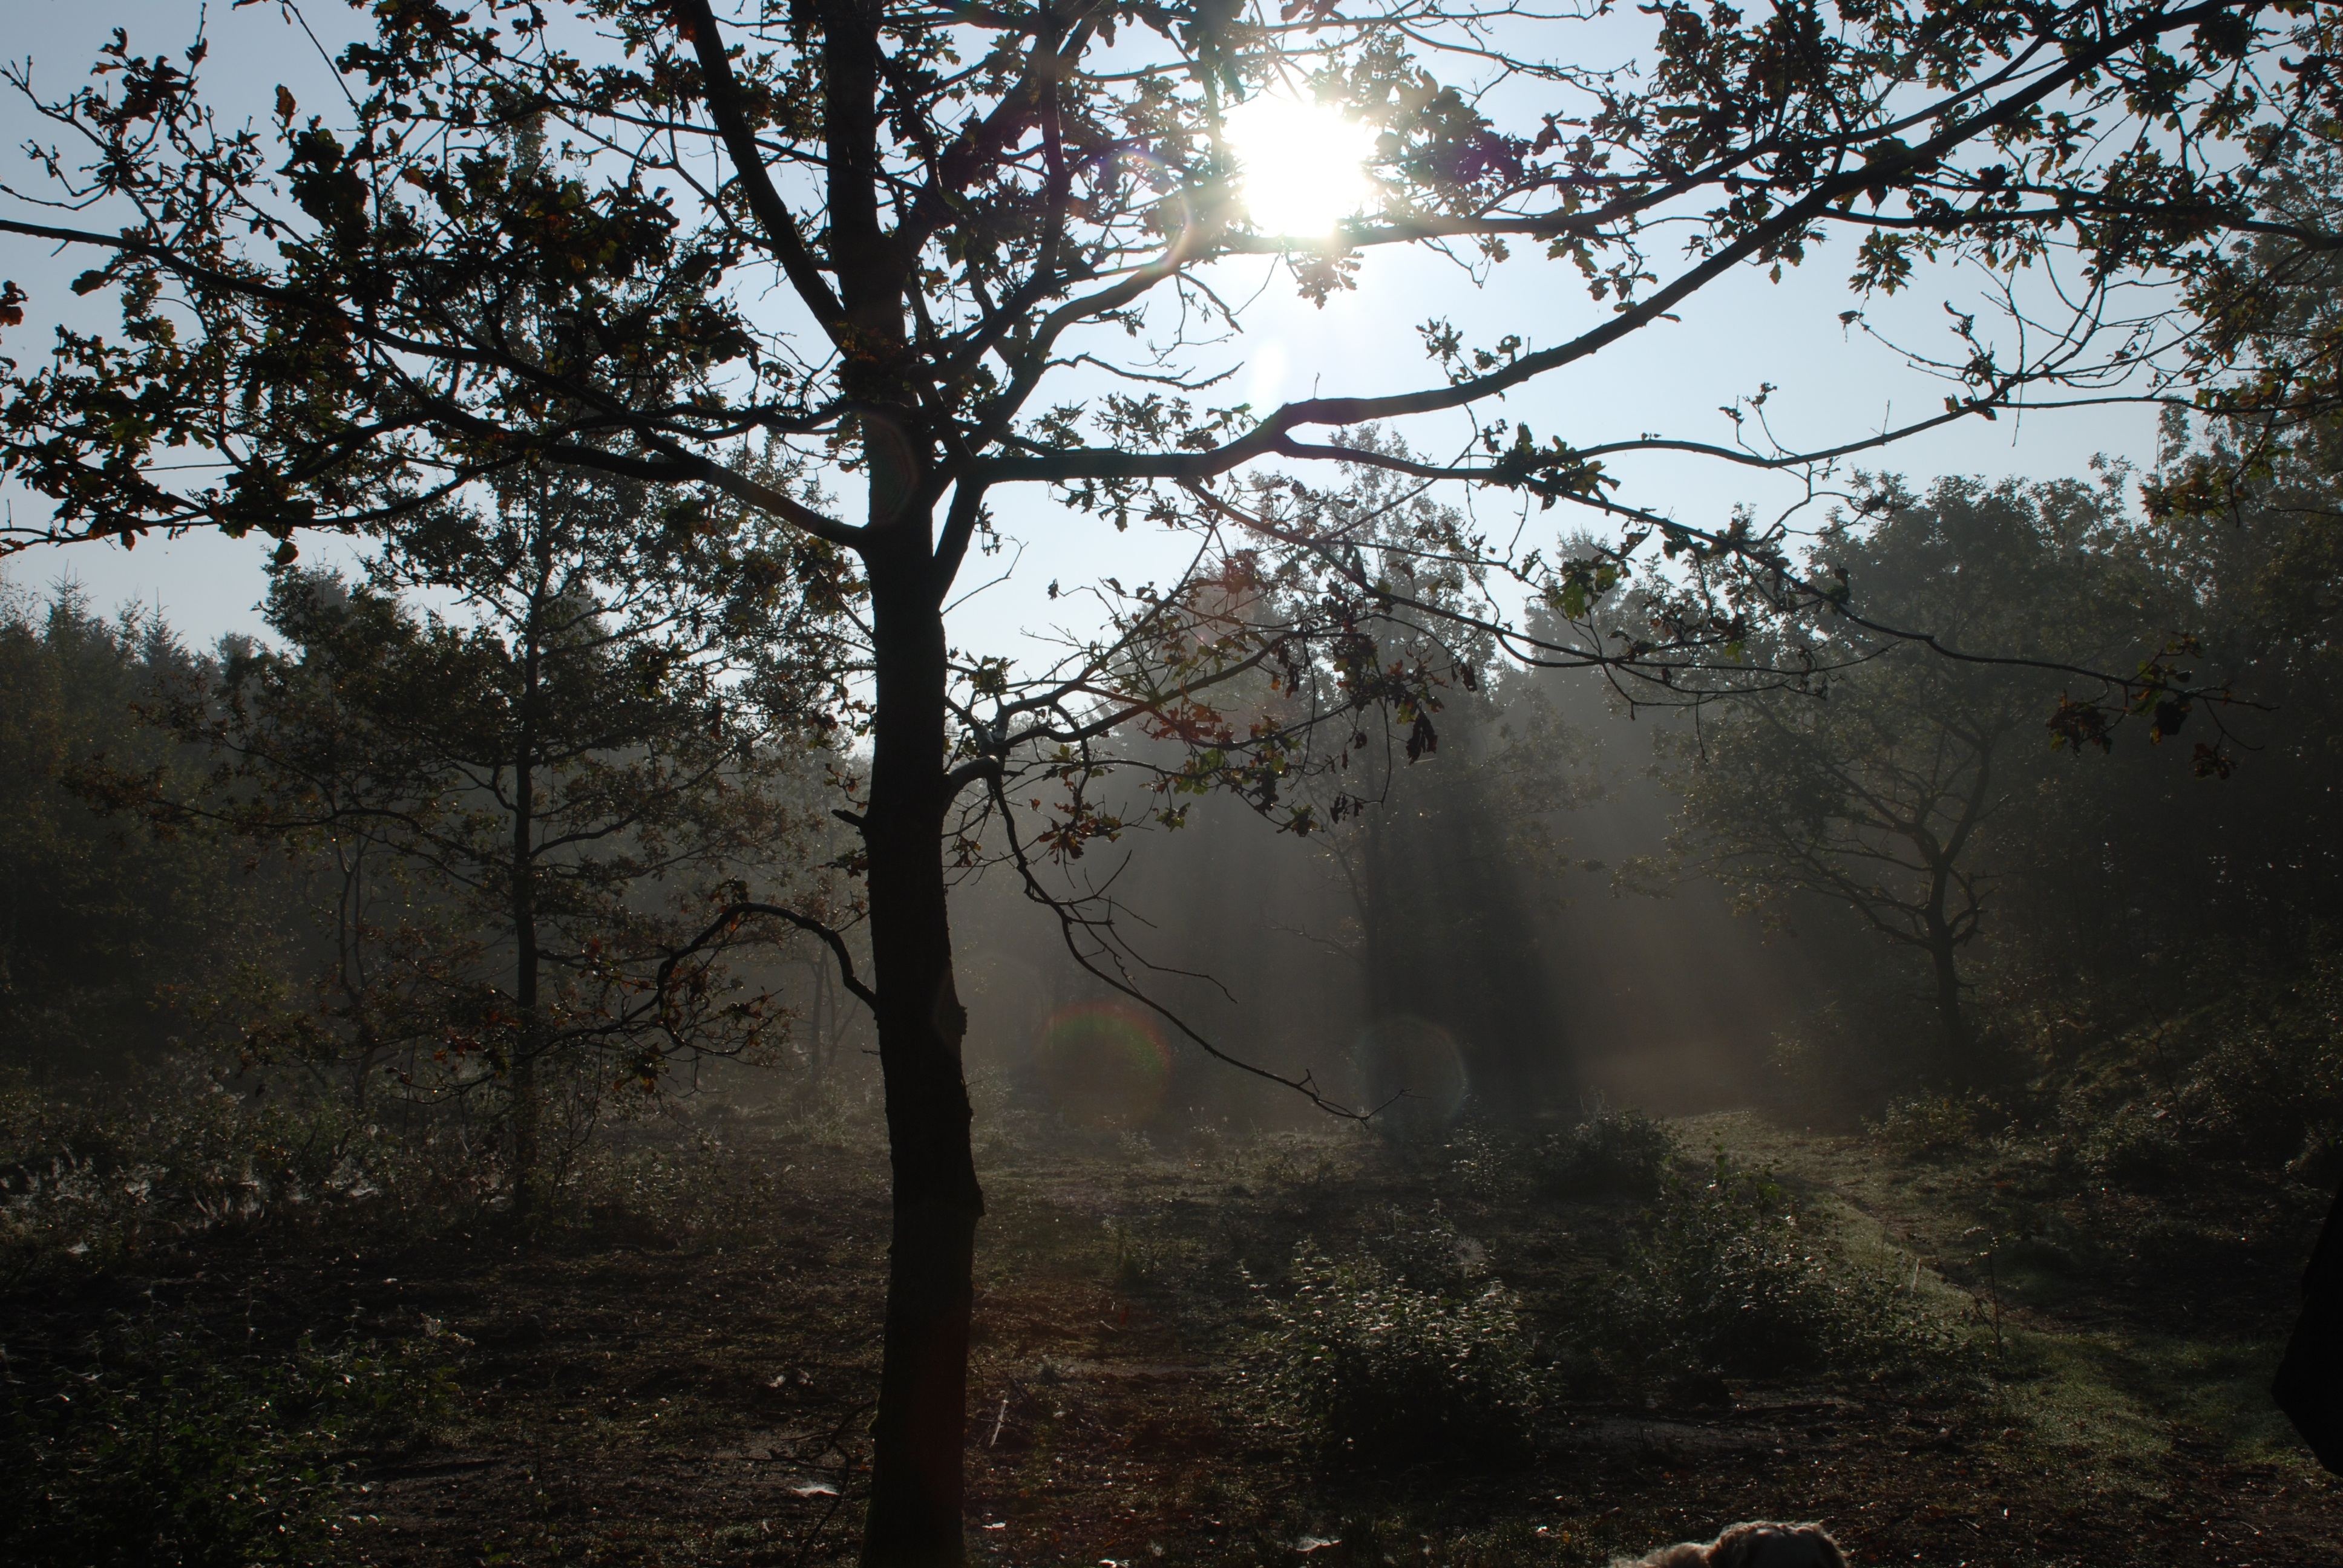
landscape, tree, nature, forest, wilderness, branch, silhouette, plant, wood, sun, fog, mist, sunlight, morning, leaf, fall, flower, autumn, darkness, day, woodland, habitat, sun rays, natural environment, geographical feature, atmospheric phenomenon, woody plant